Kawasaki ZX-6 and ZZR600

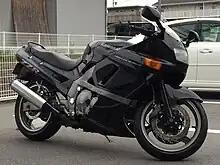
Early 90s ZX6D with squared signal lights integrated into the fairing

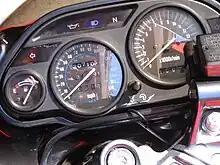
ZX6E instrument cluster with fuel gauge on the bottom left

The Kawasaki ZX-6 (ZZR600) was a sport bike manufactured by Kawasaki. The ZX-6 series motorcycle was Kawasaki's flagship 600 cc model from 1990 to 1994. It was then replaced in 1995 with the ZX-6R is the brand's 600 cc race replica.